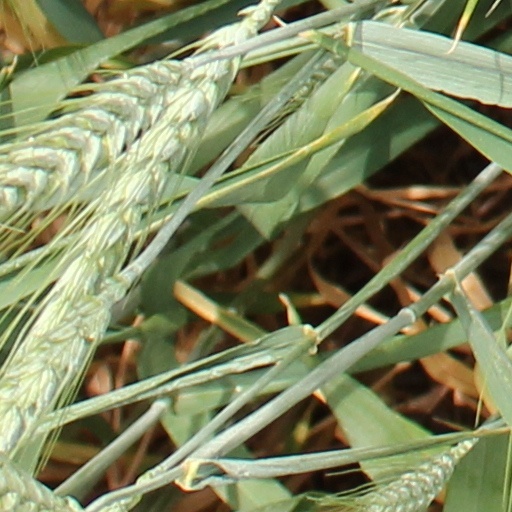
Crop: wheat